Gierłoż, Kętrzyn County

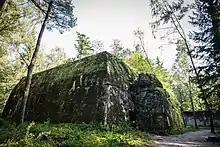
Wolf's Lair

In 1454 King Casimir IV Jagiellon incorporated the village and region to the Kingdom of Poland upon the request of the Prussian Confederation, and after the subsequent Thirteen Years' War (1454–1466) it was part of Poland as a fief held by the Teutonic Knights. From the 18th century it was part of the Kingdom of Prussia, and from 1871 to 1945 it was part of Germany, administratively located in the province of East Prussia. During World War II, Adolf Hitler's military headquarters from June 21, 1941, to November 20, 1944, were situated here in a bunker, called the Wolf's Lair. After the 1945 defeat of Nazi Germany in the war, the village along with Masuria became again part of Poland.